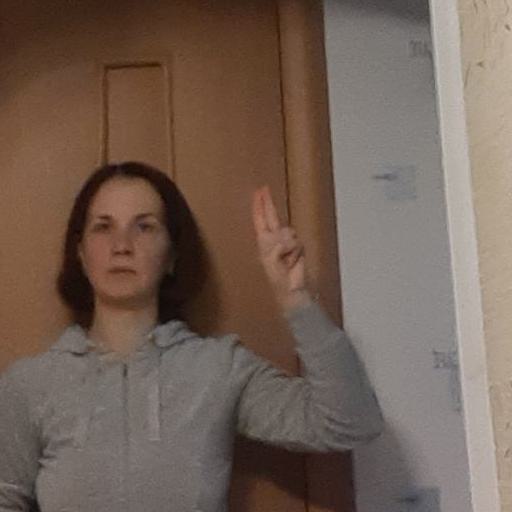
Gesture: two_up